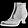
Label: Ankle boot